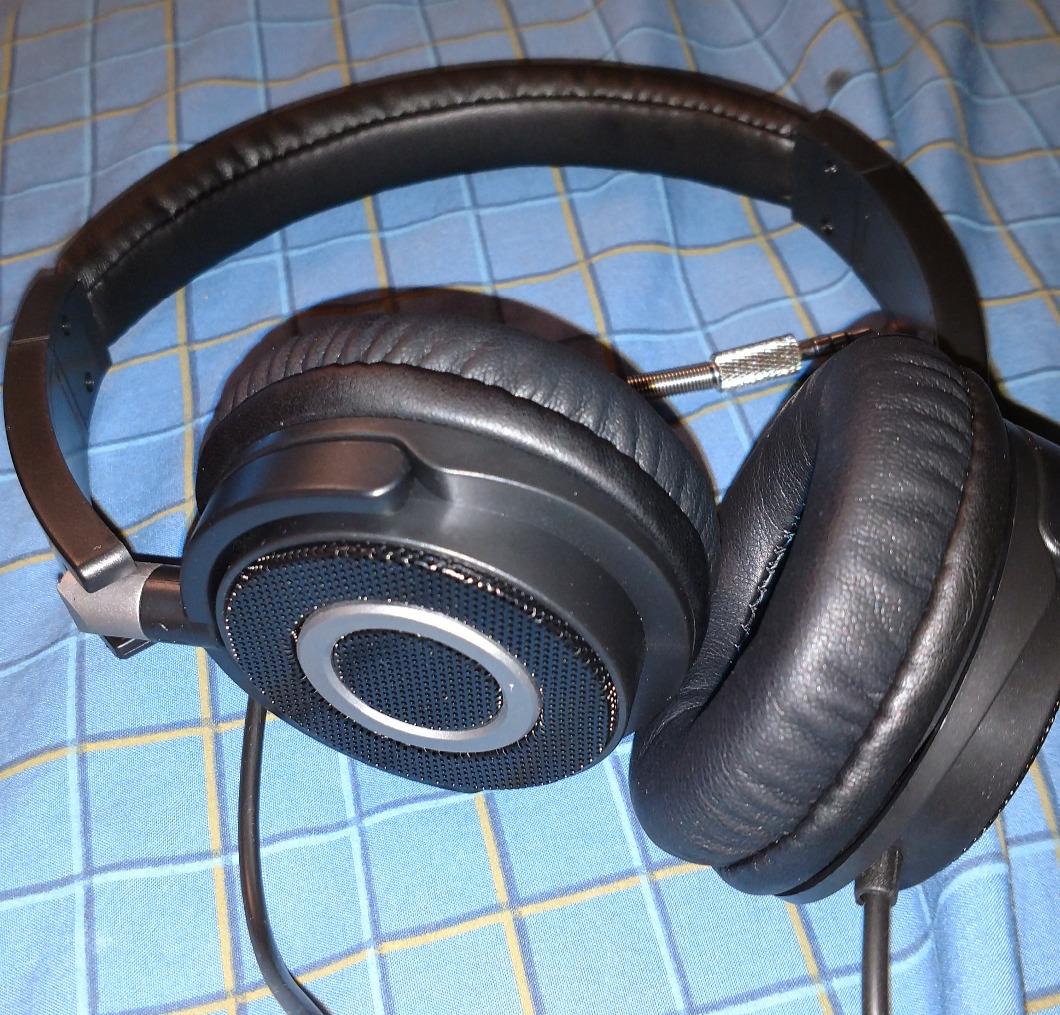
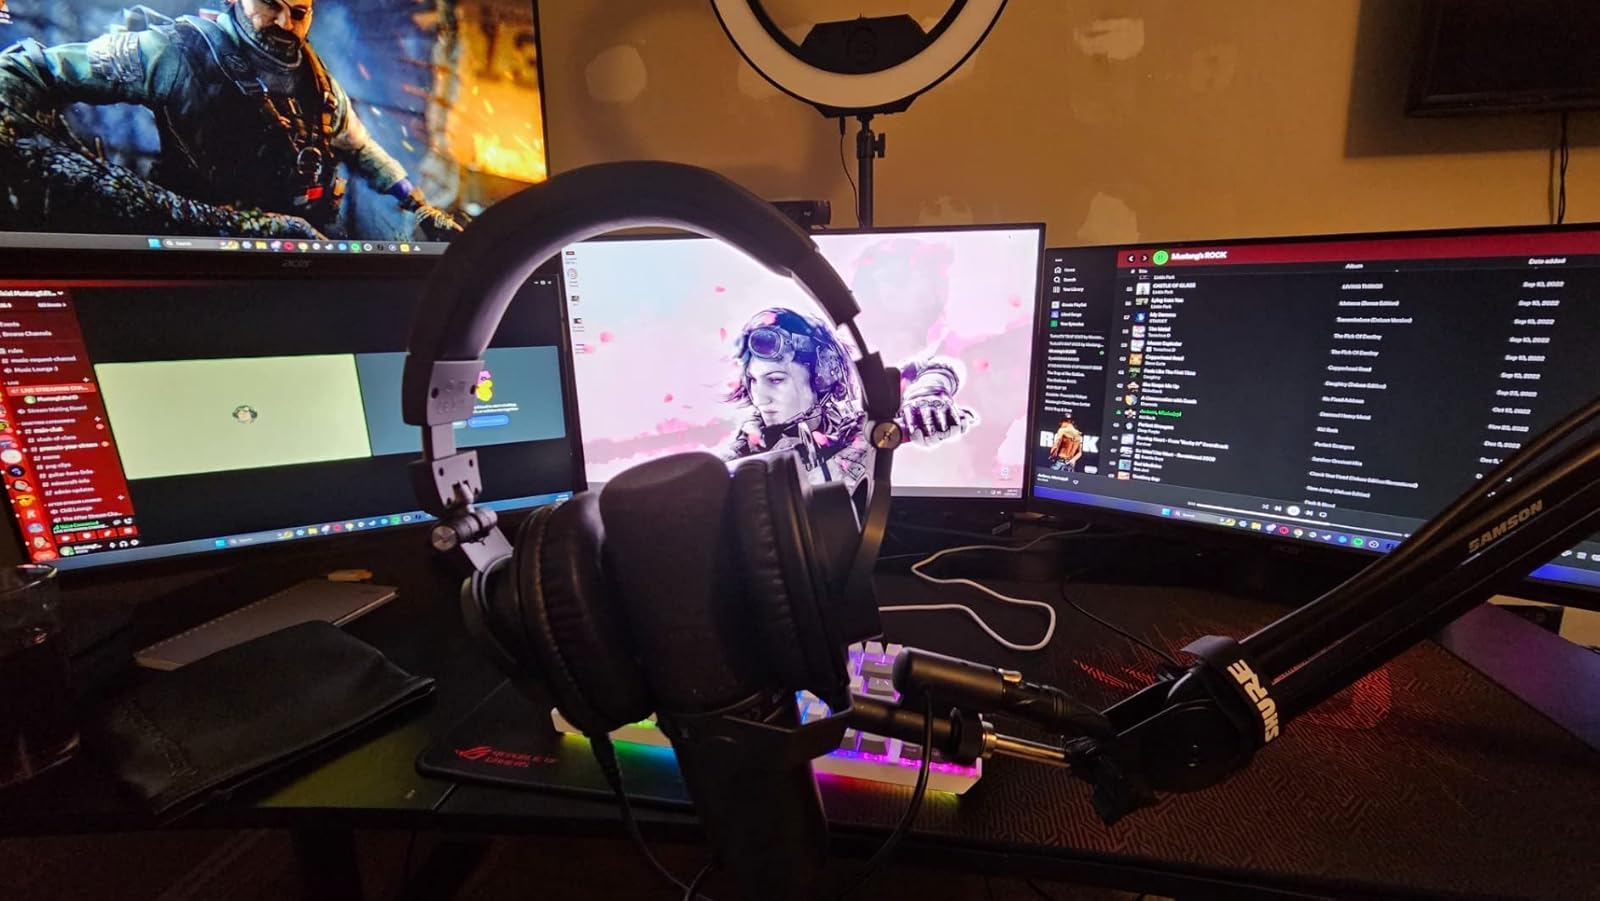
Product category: headphones
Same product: no